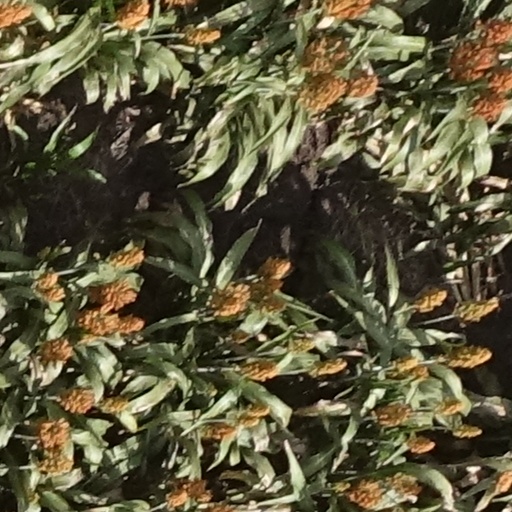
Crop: sorghum